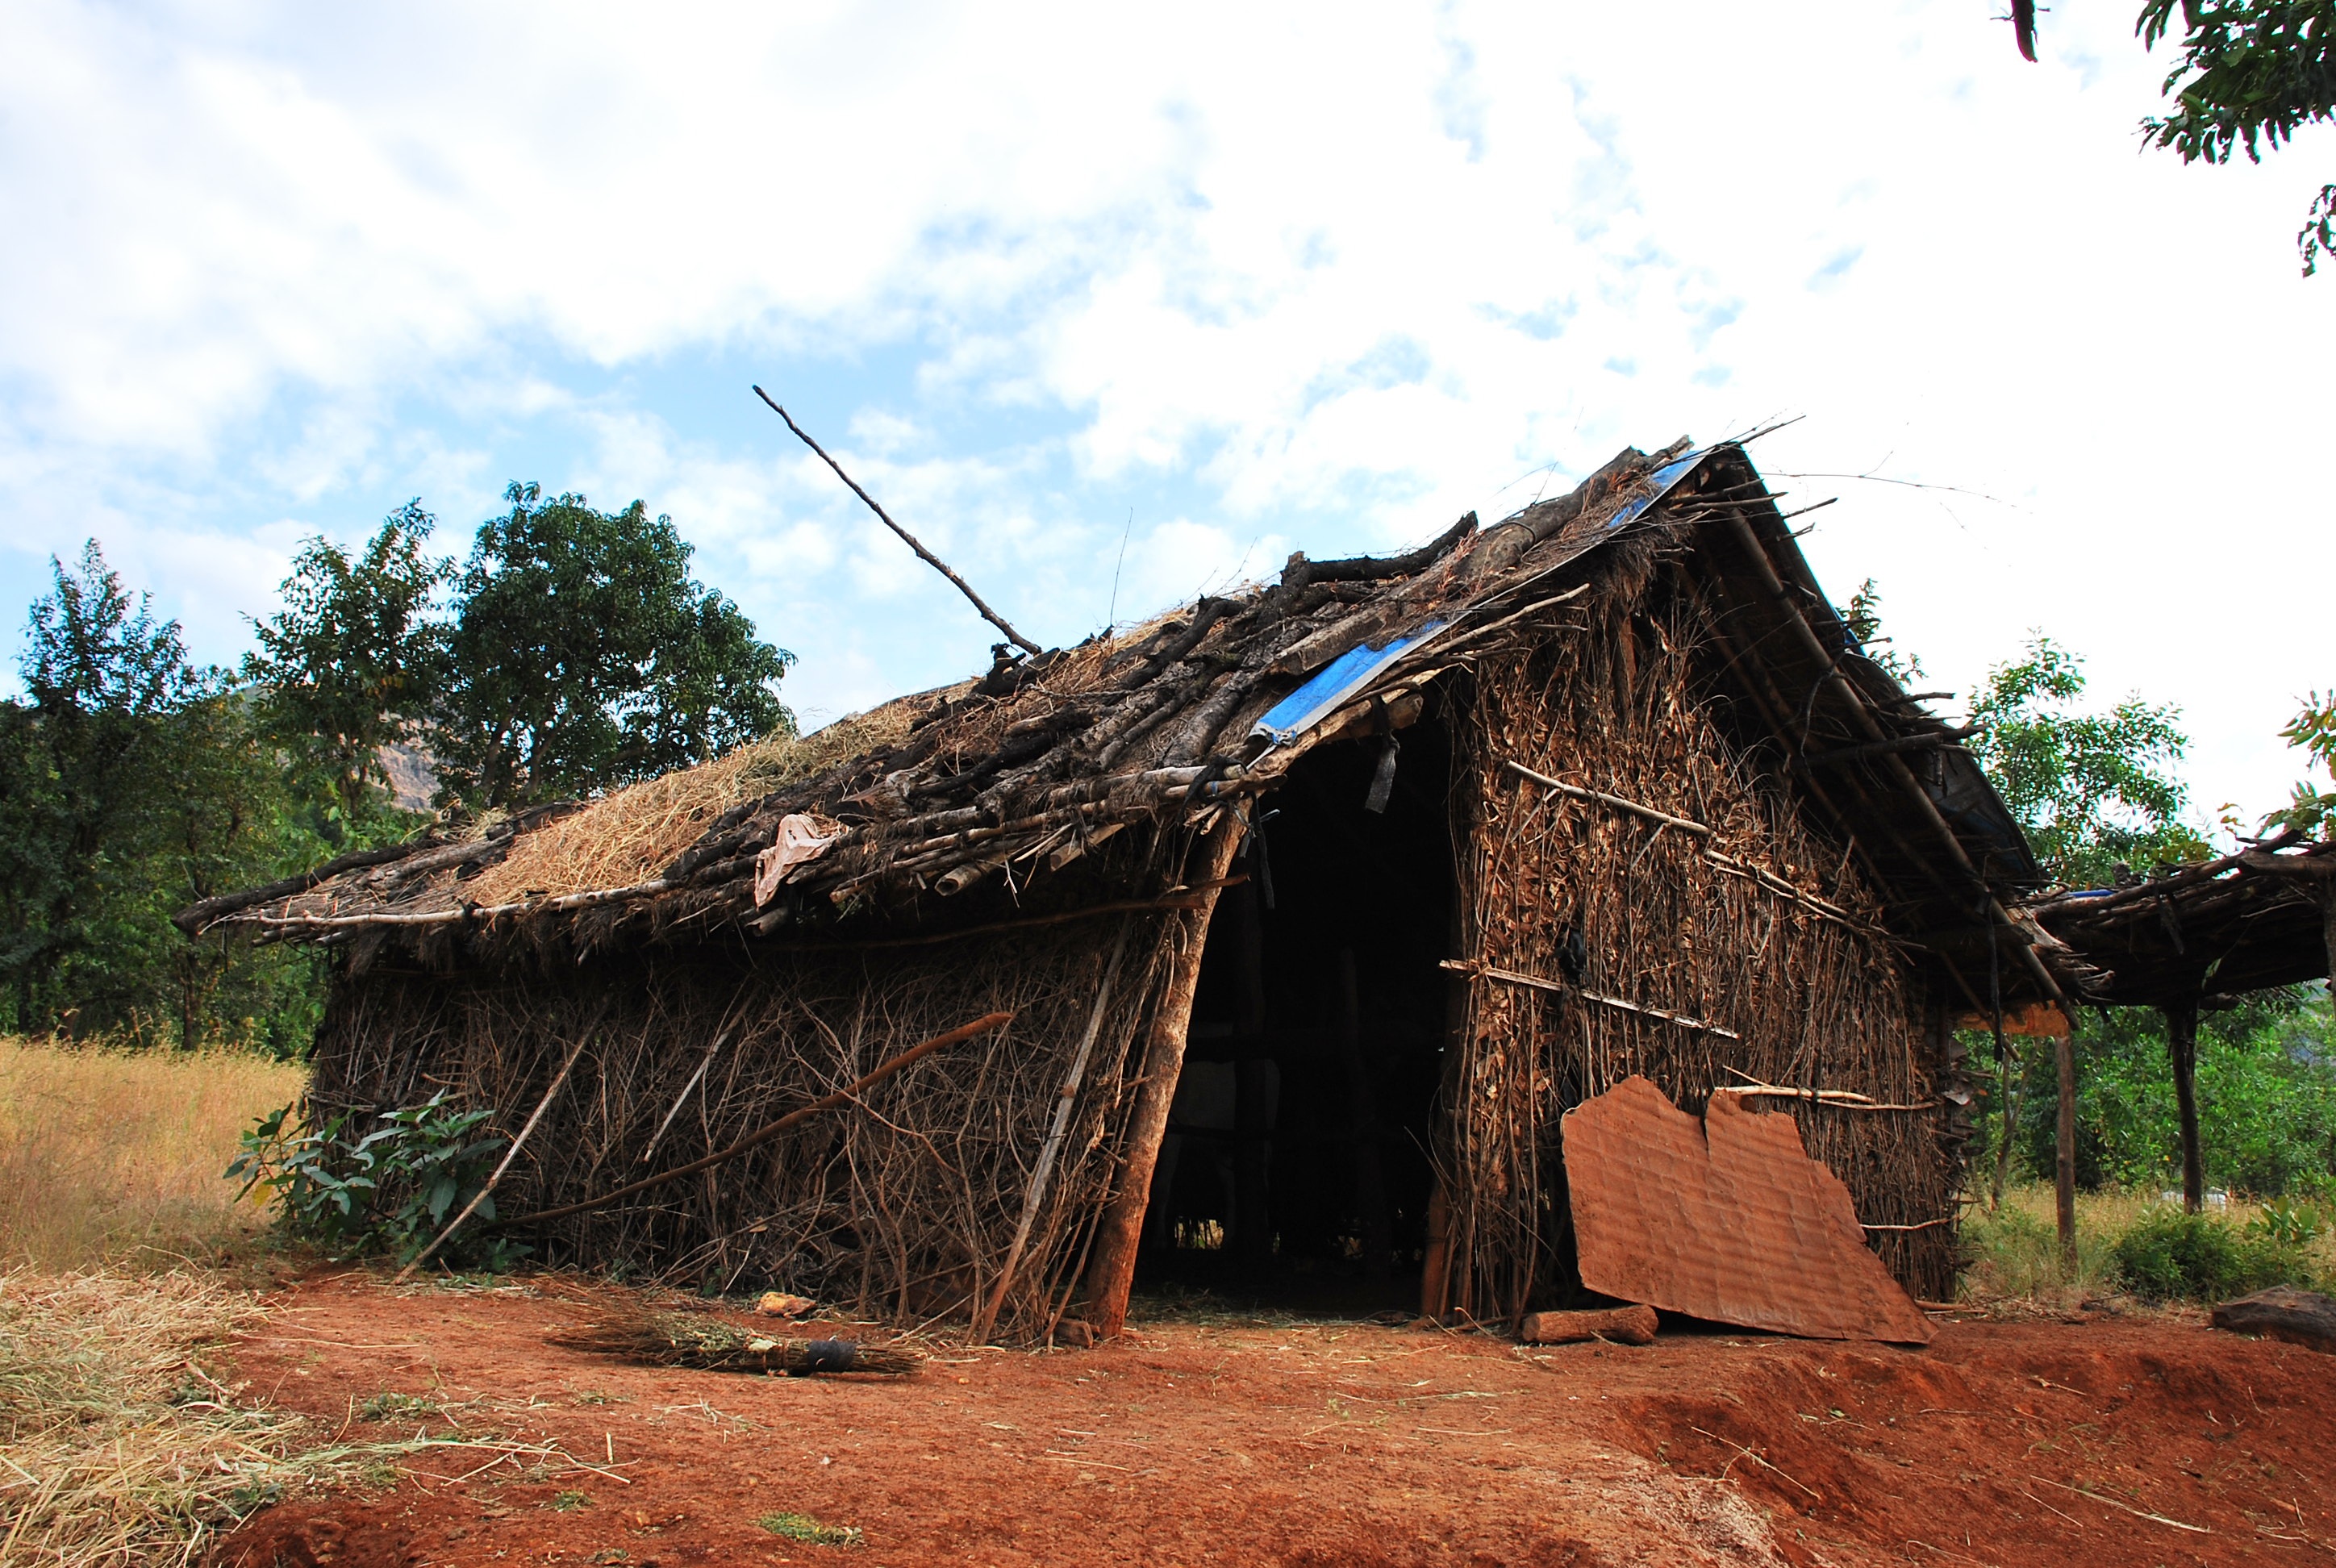
architecture, house, building, barn, home, hut, village, shack, rural, primitive, dwelling, poverty, tribal, thatching, poor, rural area, hutment